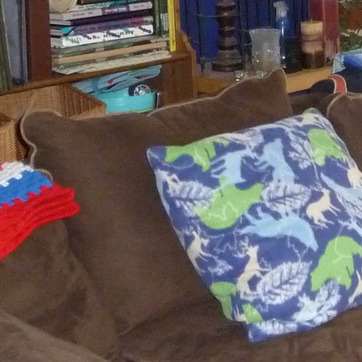
Material: fabric